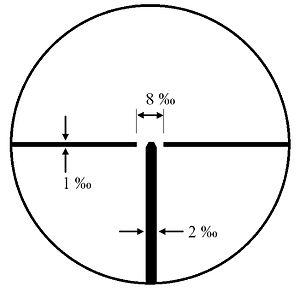
Réticule de la lunette Kern 3,5x du Mq lu 55
Le mousqueton à lunette 1955 ou Zielfernrohr Karbiner 55 est une arme militaire à répétition pour tireur d’élite. La culasse à mouvement rectiligne reprend le principe du système W+F, culasse Furrer du mousqueton 1931 avec un verrouillage amélioré.